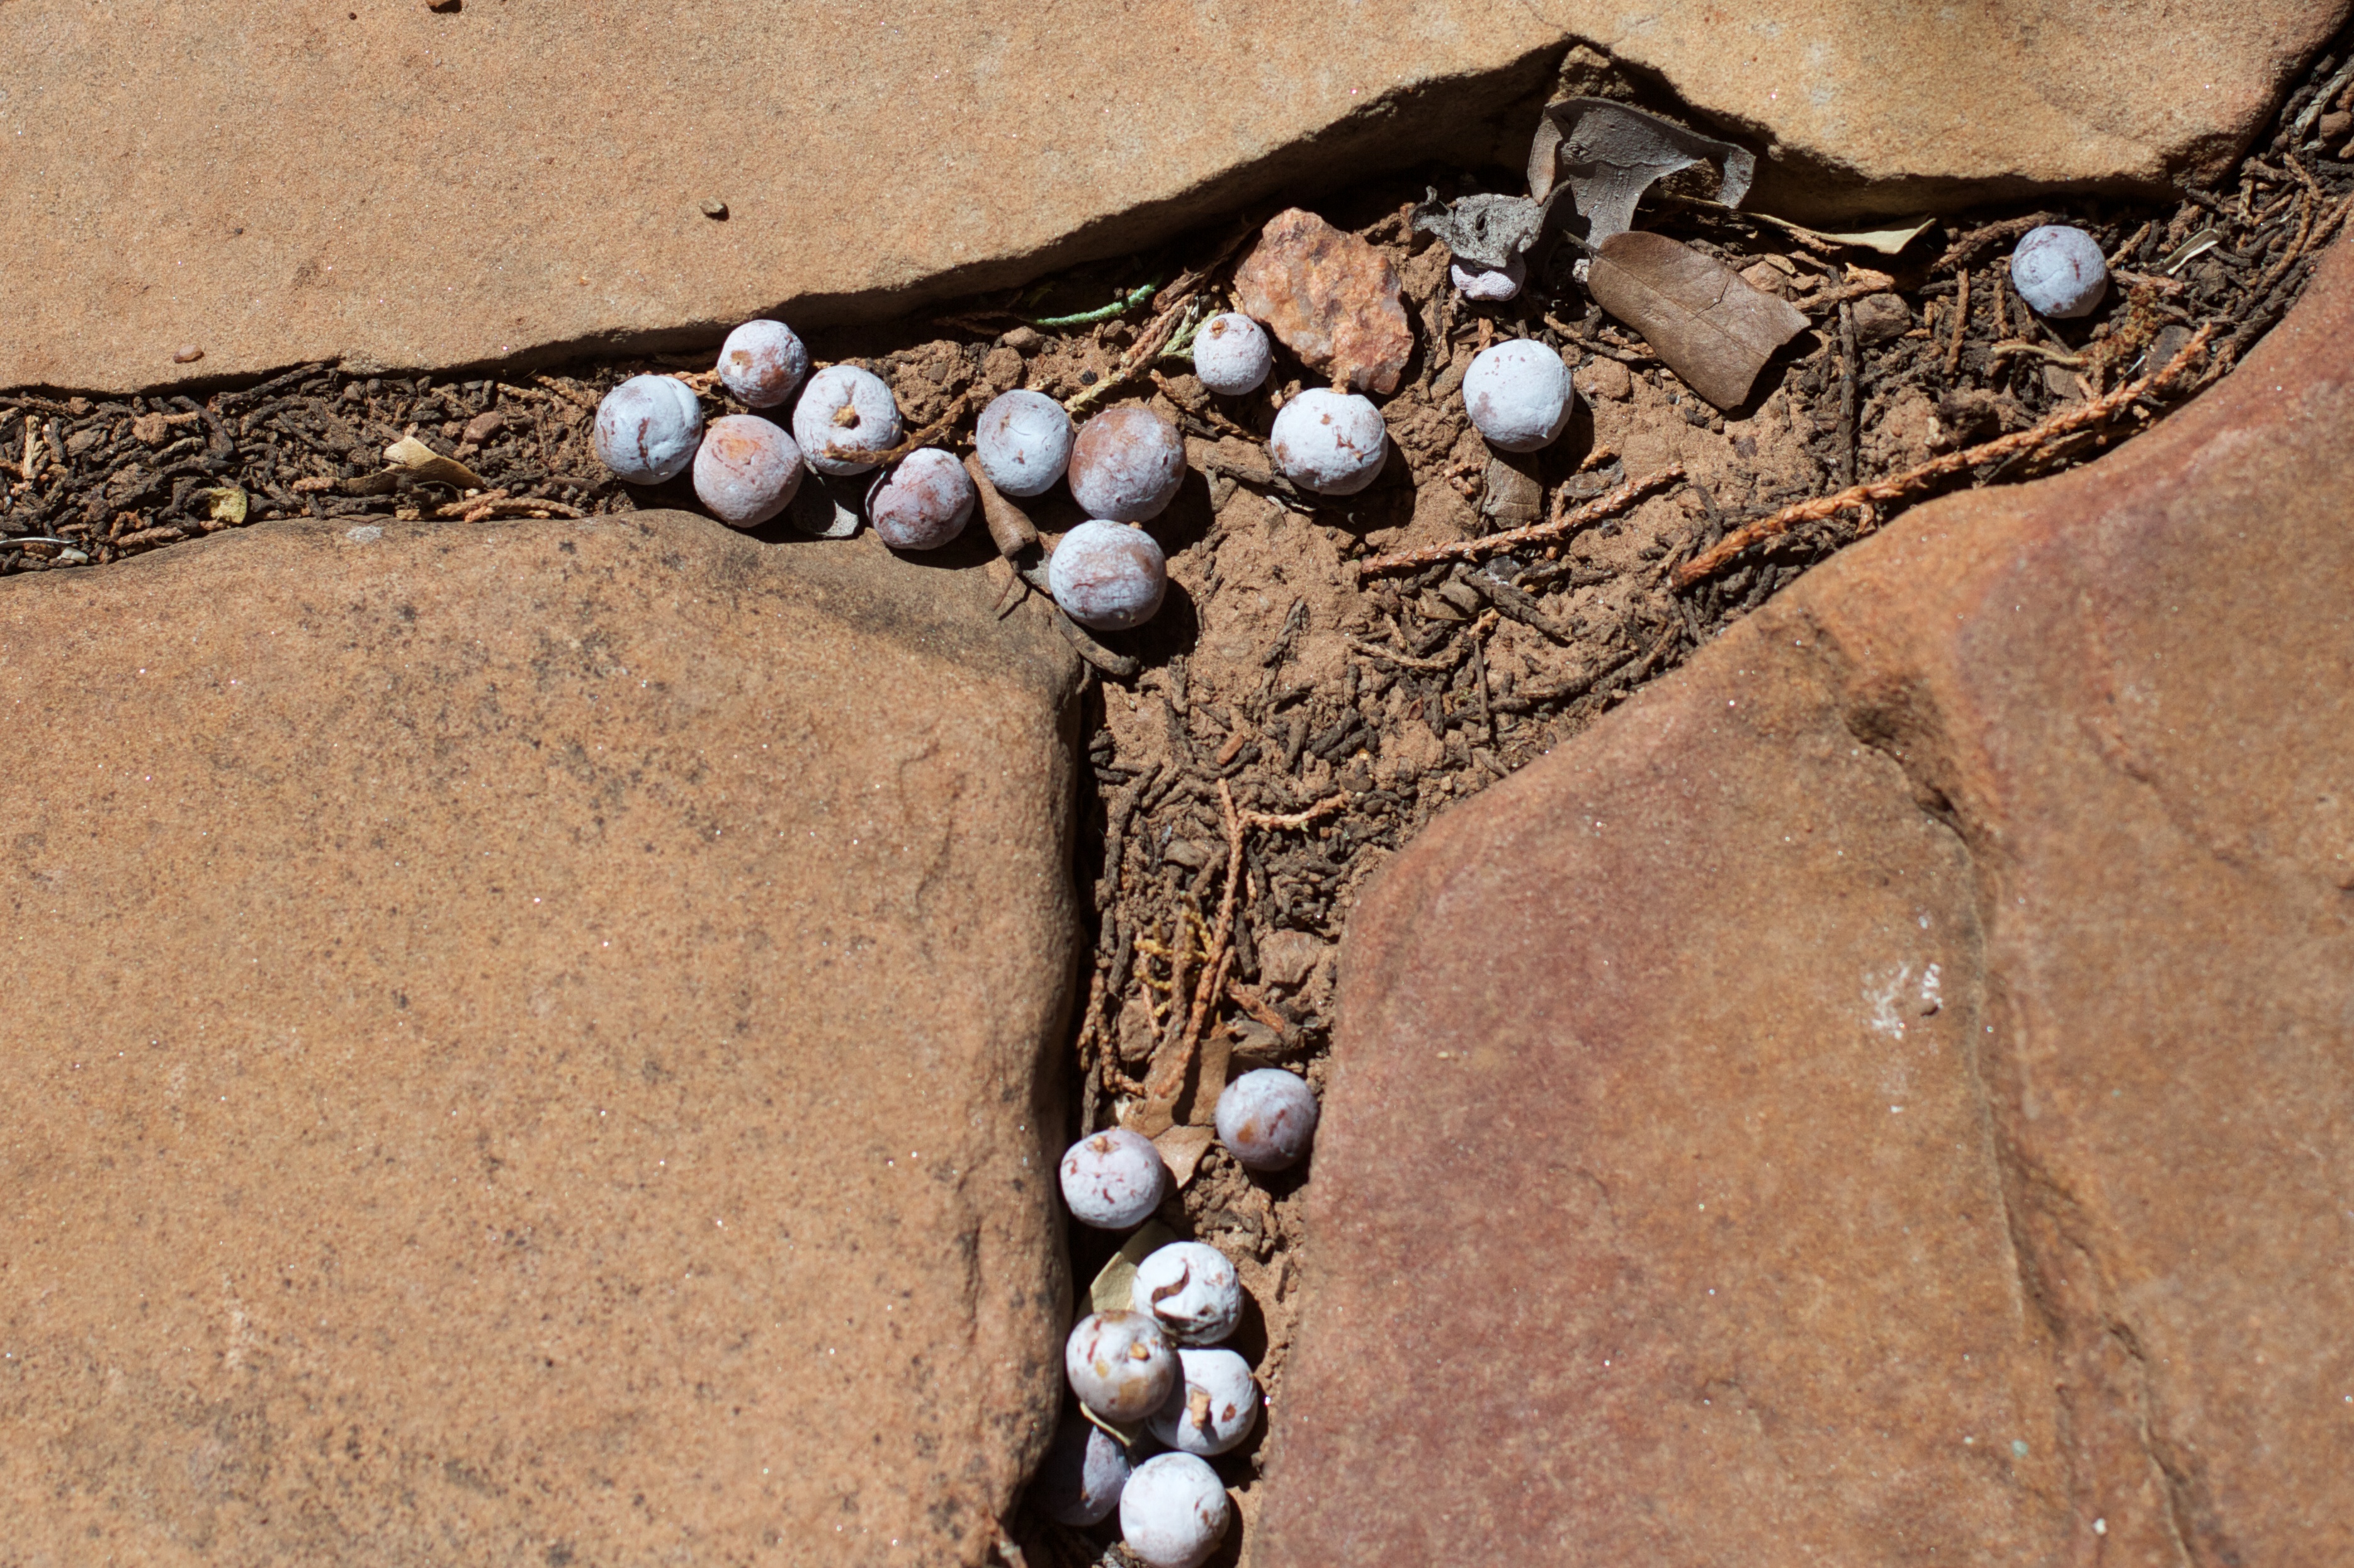
wood, material, necklace, jewellery, fashion accessory